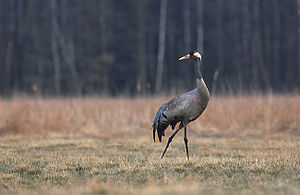
Traneslægten
Grus grus